Port Imperial

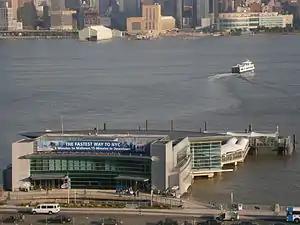
Ferry terminal as seen from the Palisades

Port Imperial is a community centered around an intermodal transit hub on the Weehawken, New Jersey, waterfront of the Hudson River across from Midtown Manhattan, served by New York Waterway ferries and buses, Hudson–Bergen Light Rail, and NJT buses. The district lies under and at the foot of Pershing Road, a thoroughfare traveling along the face of the Hudson Palisades, which rise to its west. The Hudson River Waterfront Walkway runs along the shoreline and is abutted by recently constructed residential neighborhoods, Lincoln Harbor to the south and Bulls Ferry to the north.